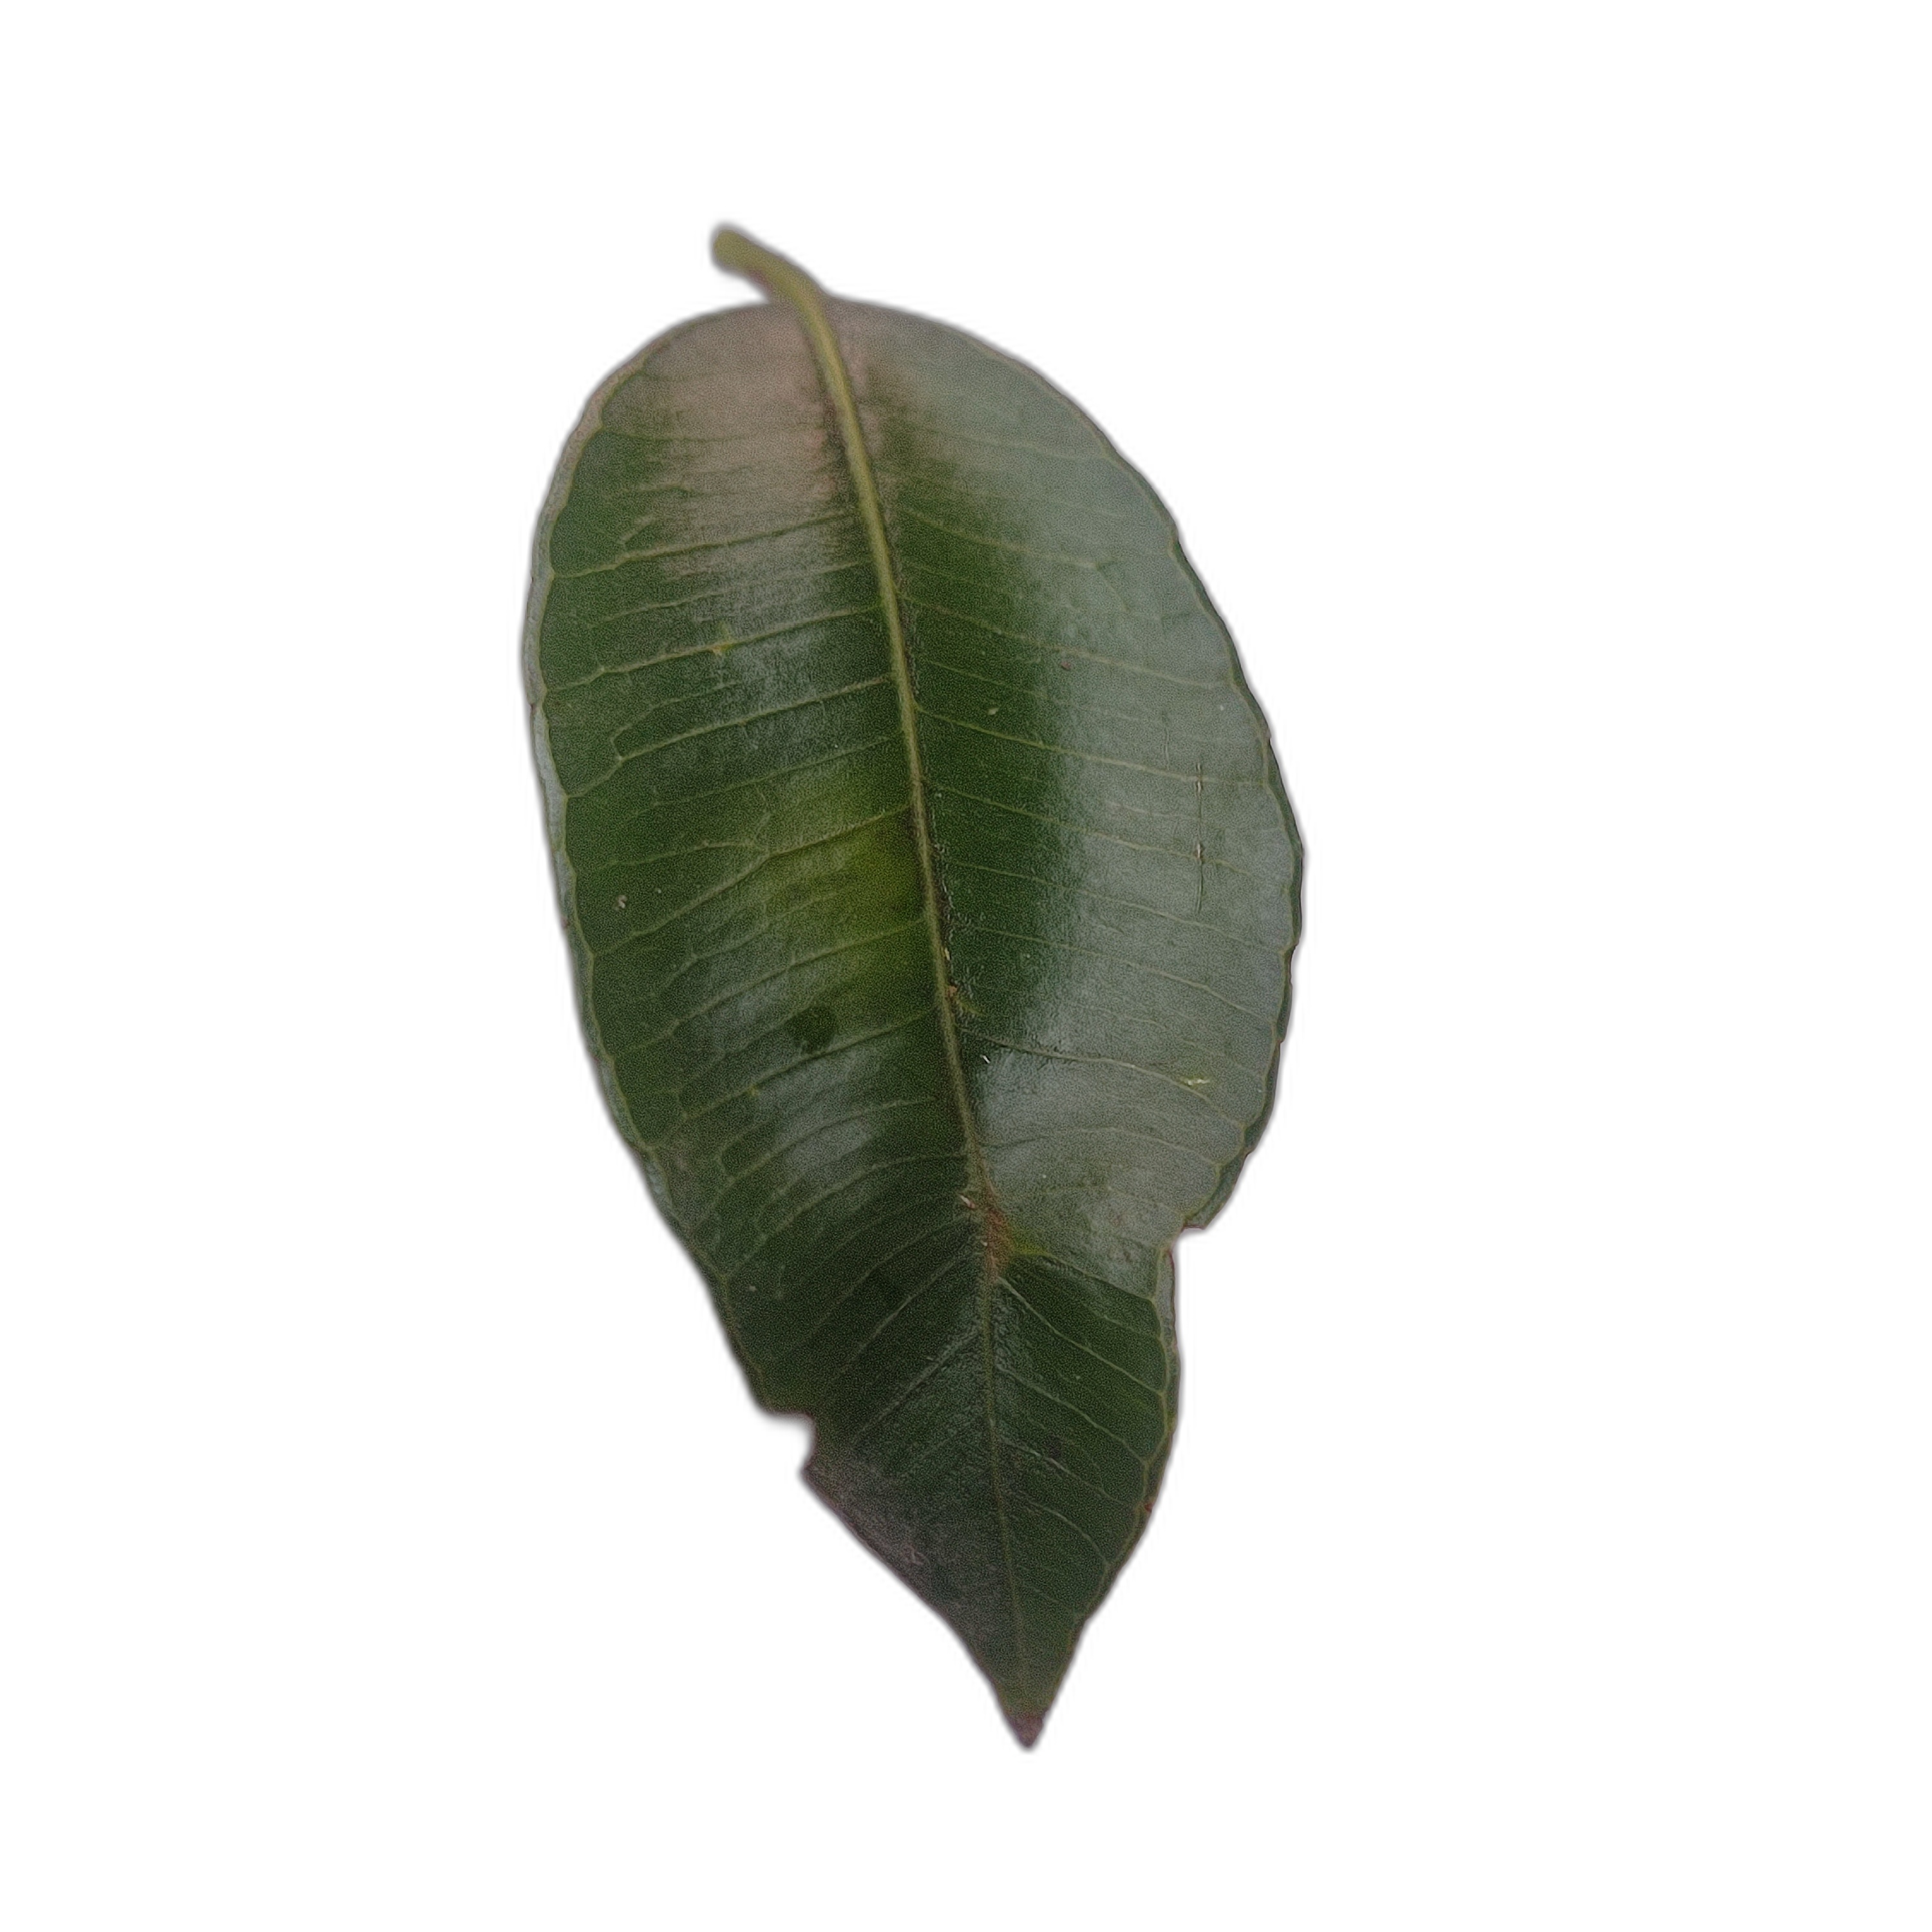
Label: healthy